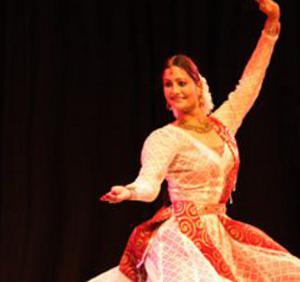
Dance form: kathak